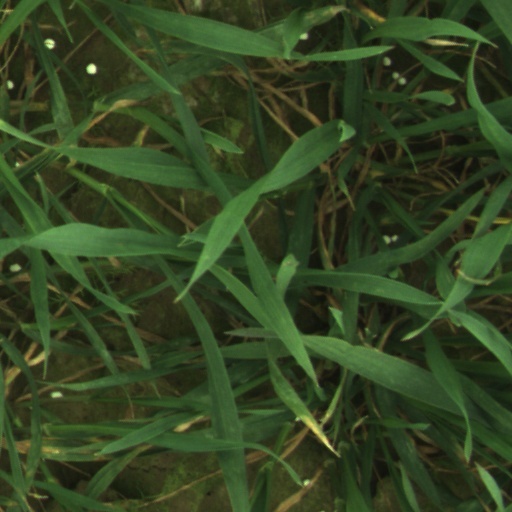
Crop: wheat